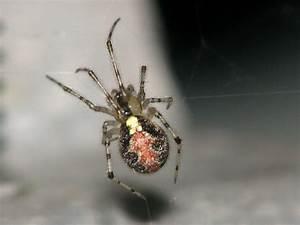
spider